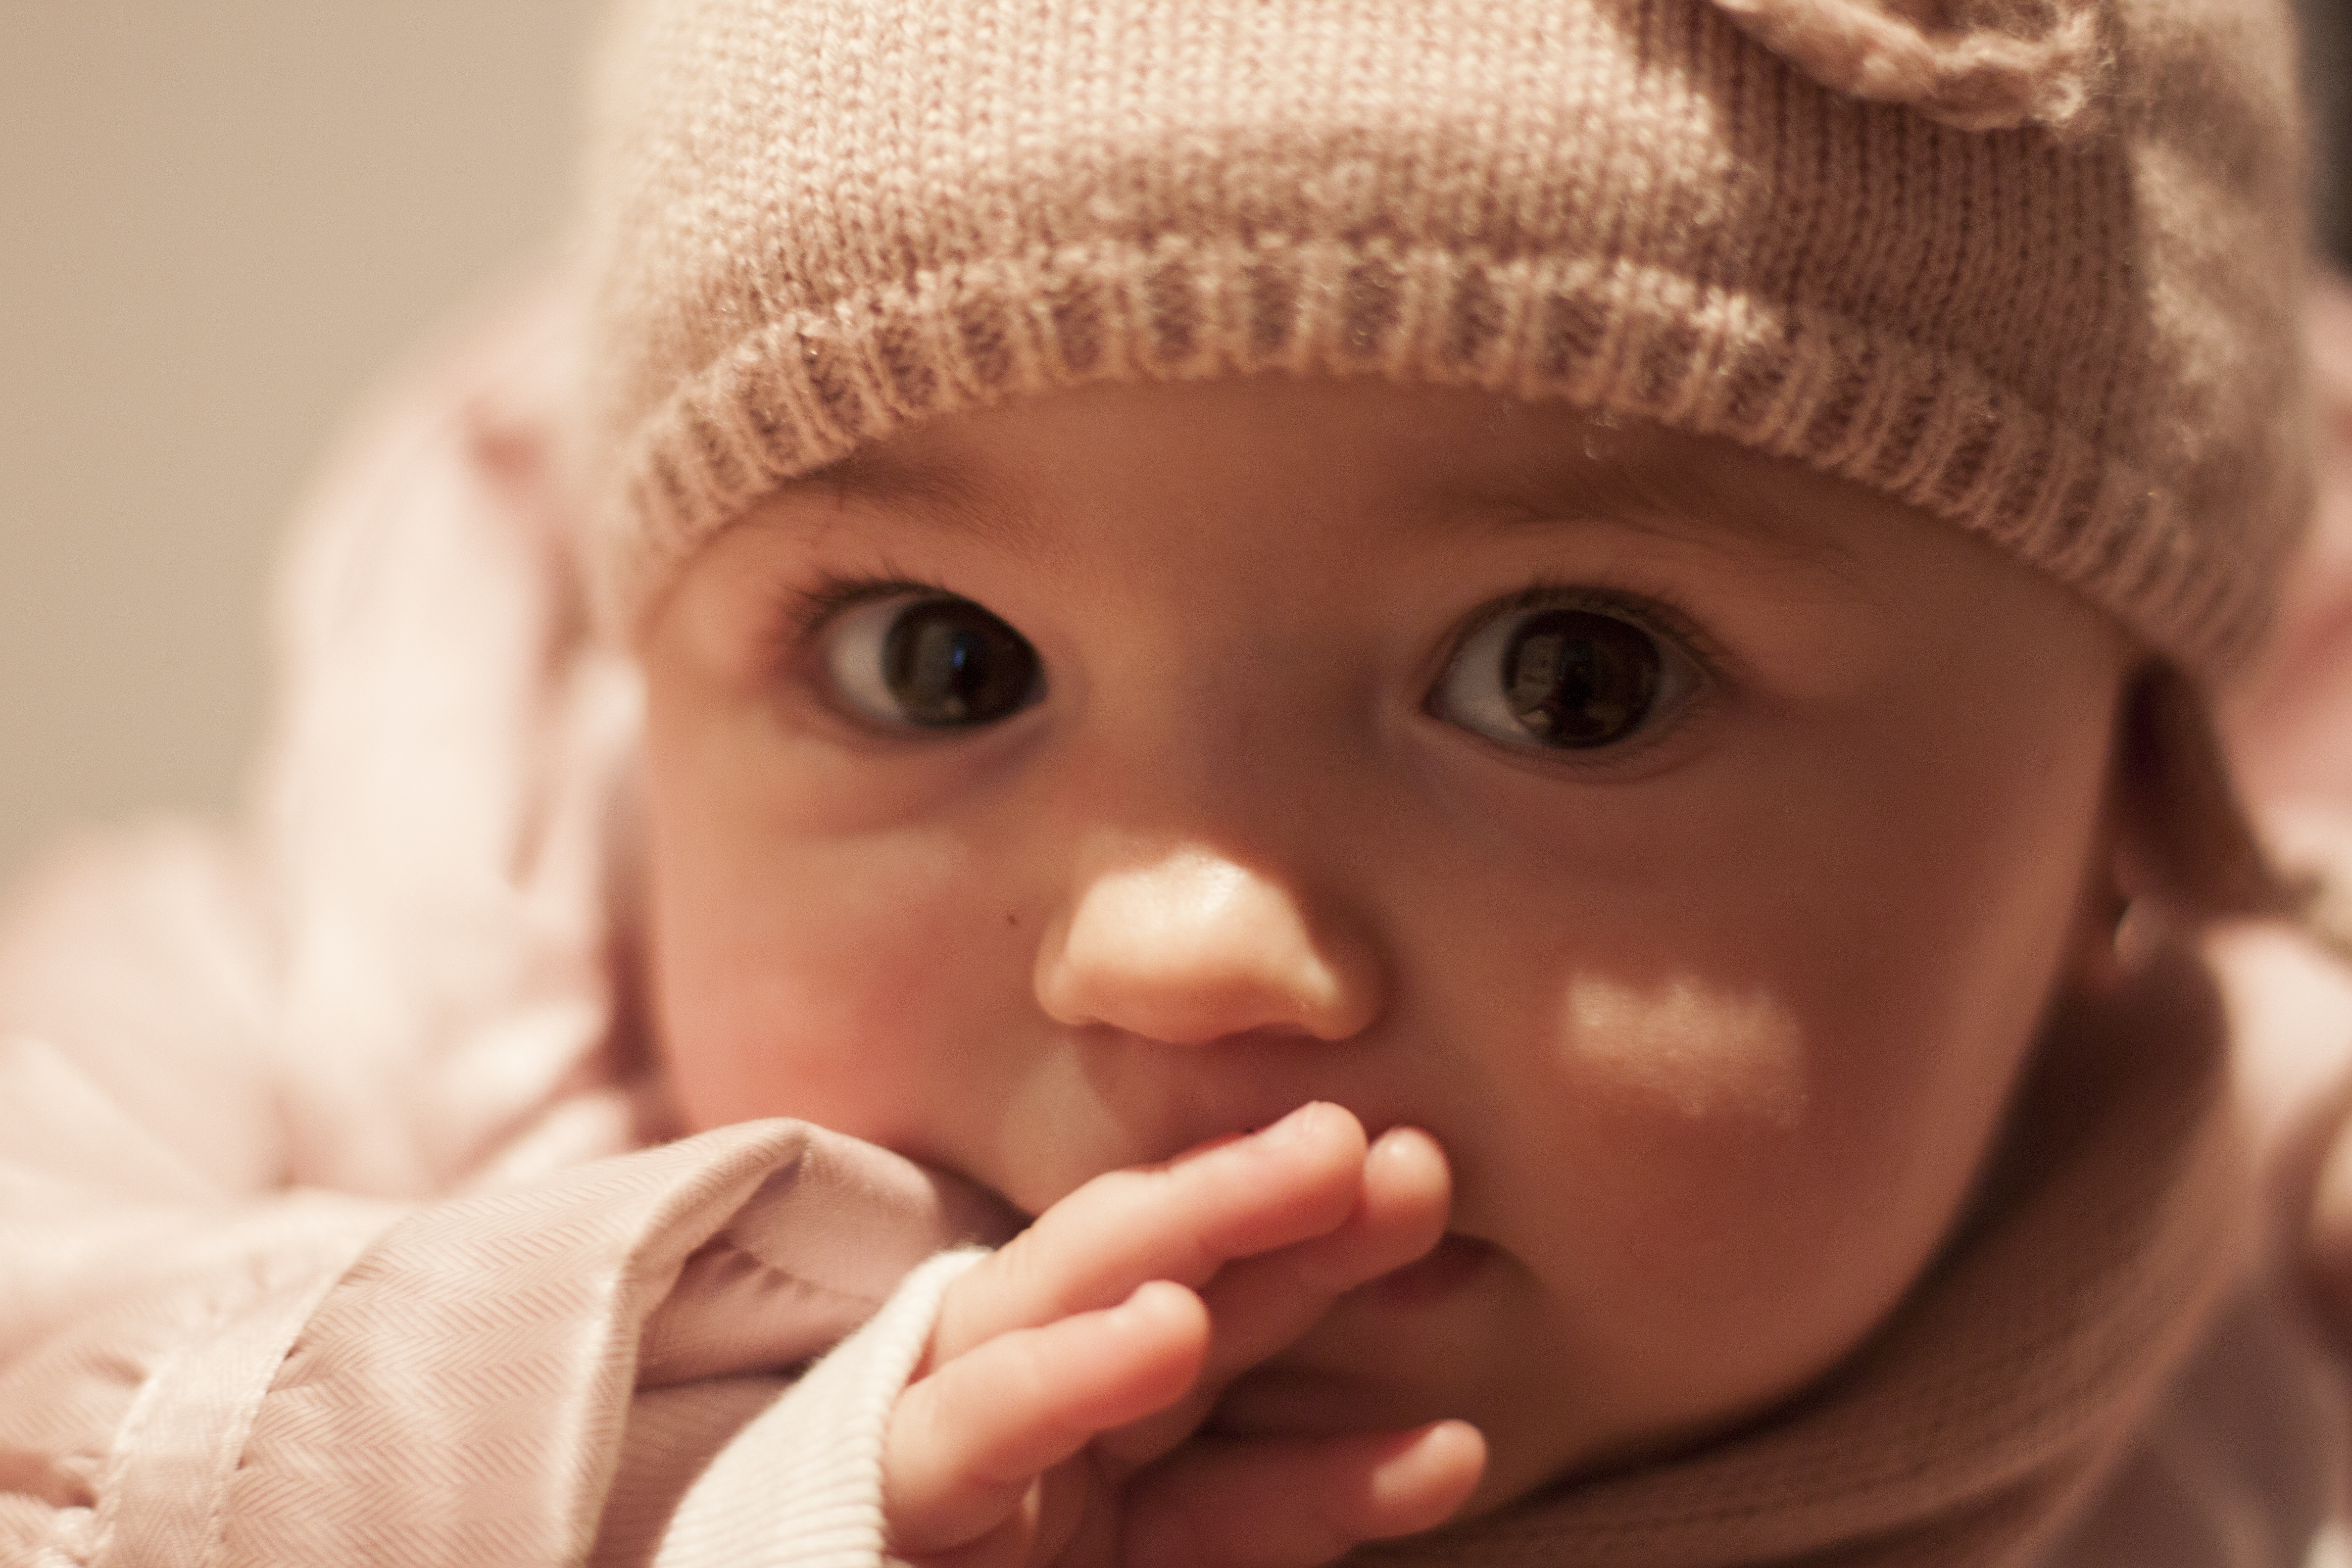
person, girl, portrait, child, toy, facial expression, smile, close up, human body, face, doll, nose, infant, toddler, eye, head, skin, organ, sweetness, bebe, portrait photography